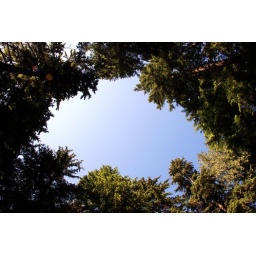
Deep in the forest of stanley park, the sky becomes a rare commodity under the canopy of towering firs.